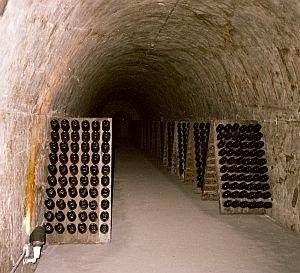
Le cava est un vin mousseux produit en Catalogne mais aussi à Requena et Cheste, Haro et Grávalos, Mendavia, en Estrémadure, en Aragon et à Aranda de Duero. Élaboré selon la méthode traditionnelle, le cava présente des caractéristiques gustatives différentes de celles d’autres vins effervescents élaborés selon cette même méthode, tels que le vin de Champagne.